Krasnodar International Airport

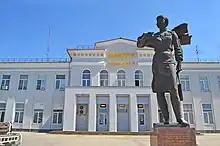
International terminal

Krasnodar International Airport has three runways that can accommodate modern aircraft, such as Boeing-737 (excluding Boeing-737-900), Boeing 757 (with limitations), Airbus A319, Airbus A320, Embraer 195, as well as helicopters of all types.